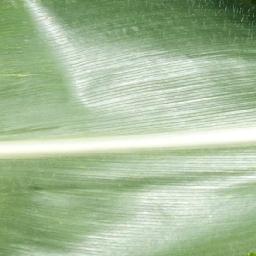
Label: Corn___healthy